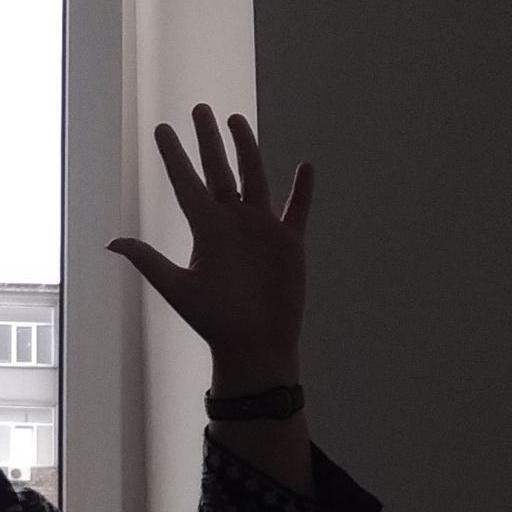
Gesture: palm